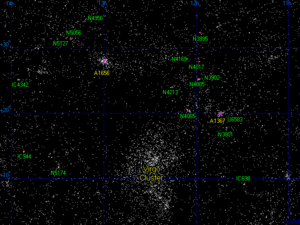
Le superamas de la Chevelure de Bérénice est le superamas de galaxies le plus proche de la Terre, comprenant l'amas de la Chevelure de Bérénice et l'amas du Lion. Situé à environ 300 millions d'années-lumière de la Terre, il est au centre du Grand Mur. Le superamas de la Chevelure de Bérénice est l'amas de galaxies massif le plus proche de notre superamas local. Il est approximativement sphérique, d'un diamètre d'environ 20 millions d'années-lumière, et contient plus de 3 000 galaxies. Il est situé dans la constellation de la Chevelure de Bérénice. Étant l'un des premiers superamas découverts, il a aidé les astronomes à mieux comprendre la structure de l'Univers.
L'amas du Lion est un amas de galaxies dans la constellation du Lion, à 290 millions d'années-lumière. L'amas de la Chevelure de Bérénice et l'amas du Lion font partie du superamas de la Chevelure de Bérénice.